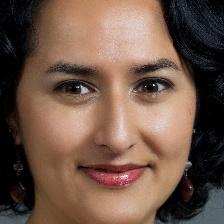
Label: faces